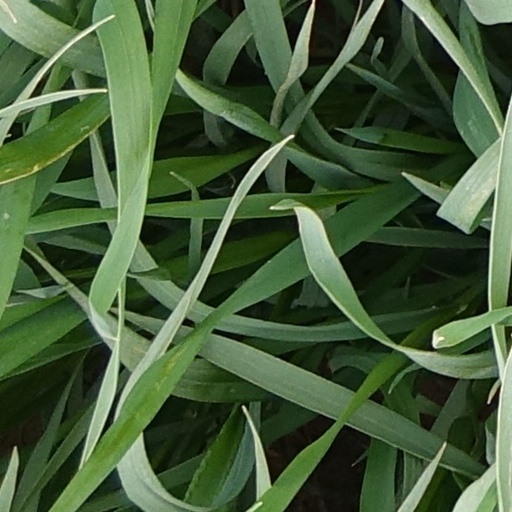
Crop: wheat